Rijeka

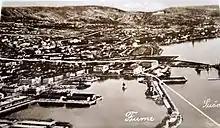
Fiume (Rijeka) in 1937

In a subsequent democratic election the Fiuman electorate on 24 April 1921 approved the idea of a free state of Fiume-Rijeka with a Fiuman-Italo-Yugoslav consortium ownership structure for the port, giving an overwhelming victory to the independentist candidates of the Autonomist Party. Fiume became consequently a full-fledged member of the League of Nations and the ensuing election of Rijeka's first president, Riccardo Zanella, was met with official recognition and greetings from all major powers and countries worldwide. Despite many positive developments leading to the establishment of the new state's structures, the subsequent formation of a constituent assembly for the state did not put an end to strife within the city. A brief Italian nationalist seizure of power ended with the intervention of an Italian royal commissioner, and another short-lived peace was interrupted by a local Fascist putsch in March 1922 which ended with a third Italian intervention to restore the previous order. Seven months later the Kingdom of Italy itself fell under Fascist rule and Fiume's fate was therefore sealed, the Italian Fascist Party being among the strongest proponents of the annexation of Fiume to Italy. The Free State of Fiume thus was to officially become the first country victim of fascist expansionism.